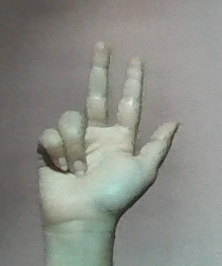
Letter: al